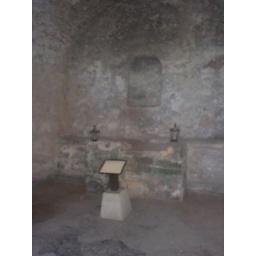
Tp put it in perspective, the big black door is behind me in this shot.